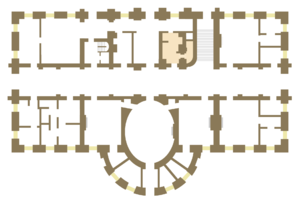
Le bureau du conservateur de la Maison-Blanche est chargé de la conservation et de l'étude de l'ensemble des œuvres d'art, mobilier et objets décoratifs utilisés dans les espaces publics et privés de la Maison-Blanche, au titre de résidence officielle et de maison-musée historique.